Max Müller (Danish army officer)

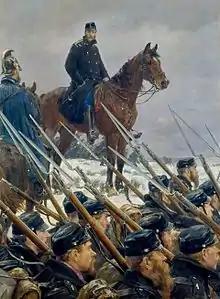
Otto Bache, "Colonel Max Müller at Sankelmark Lake at 6 February 1864", 1886, Ribe Kunstmuseum

When the army was mobilized in the autumn of 1863, it was initially provided that Müller would command the 1st Regiment. Instead, he was appointed colonel and commander of the 7th Brigade, consisting of the 1st and 11th Regiments. The brigade came up to Dannevirke, and two of its battalions took part in the battle at Selk and Königshügel on February 3. When the army withdrew from Dannevirke on the 5th, he became commander of the 3rd Division under General Peter Frederik Steinmann, consisting of the 7th and 8th Brigades, to cover the retreat, and these then took turns to be closest to the Prussians and Austrians. At the Sankelmark, Müller was ordered to take up position with his brigade to let the 8th Brigade go through and to stop the pursuing Austrians. Thus arose the Battle of Sankelmark, in which Müller displayed his best military qualities. "It is not enough that I await the enemy, I must attack him myself," he had stated upon receiving the order to take up a post, and he led both the 1st Regiment, which was at the forefront, and then the 11th Regiment. Denmark lost a total of 17 officers, 28 non-commissioned officers and 783 men, of whom 568 were captured. The Austrian losses amounted to 30 officers and 403 men.